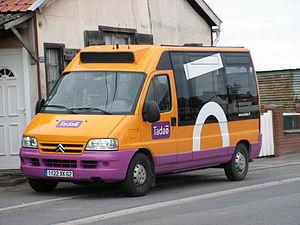
Le réseau d'autobus de Lens-Béthune appelé également Tadao est le réseau du syndicat mixte des transports Artois-Gohelle. Principalement exploité par la société Transdev Artois-Gohelle, il complète le réseau de transports en commun des agglomérations de Lens-Liévin, d'Hénin-Carvin et de Béthune-Bruay ; soit 114 communes, et une population de quelque 610 000 habitants.